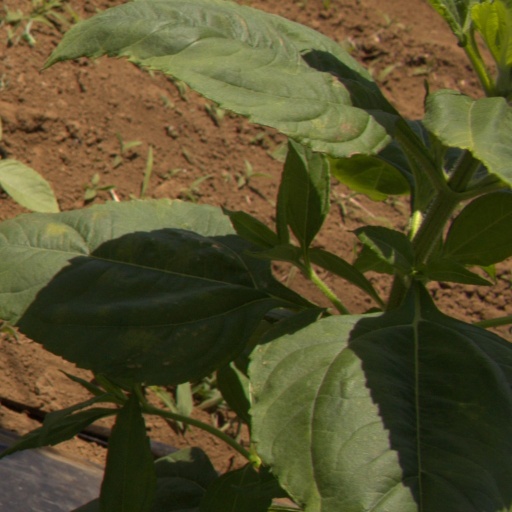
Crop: Jerusalem artichoke